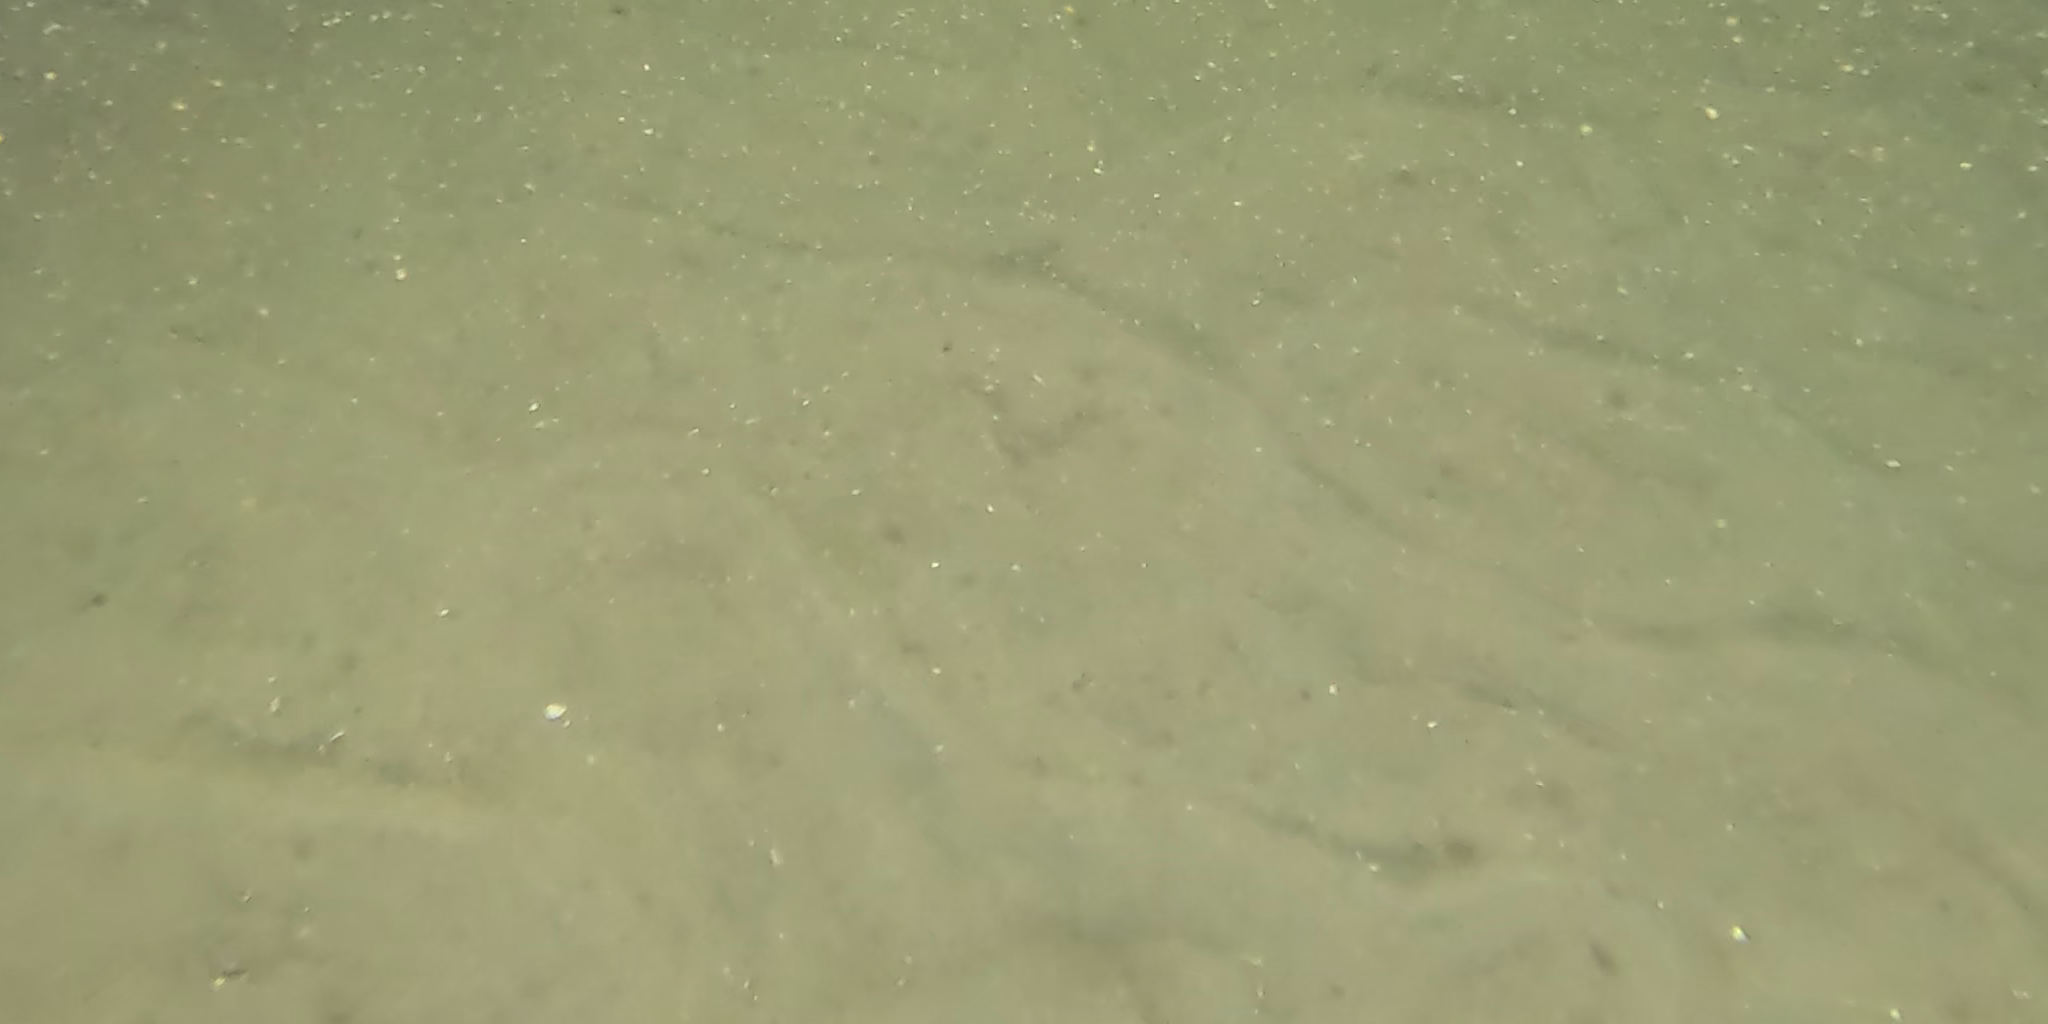
Seabed habitat: sand